Culverden

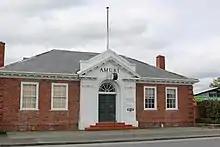
Amuri County Office, Culverden

This was designed in a Georgian style. It was earthquake damaged and the Hurunui District Council was looking at repairing and strengthening the building. It was for sale in October 2020.